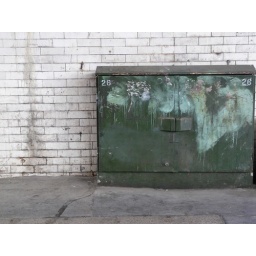
Green box against white tiles